Lauren Davis

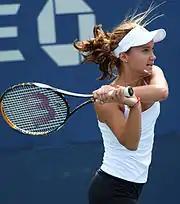
Davis at the 2009 US Open as a junior

Davis reached a career-high ranking of No. 3 as a junior. She made her debut on the ITF Junior Circuit in September 2008 at the age of 14, via wildcard at the 2008 US Open, losing to Ajla Tomljanović.